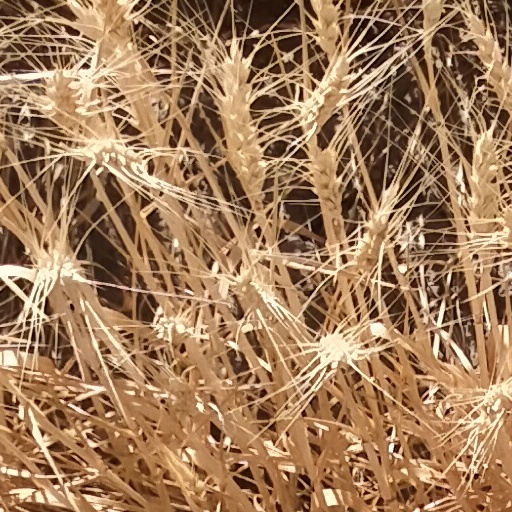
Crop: wheat